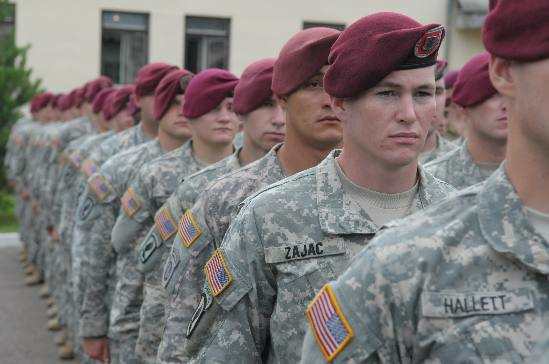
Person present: Yes